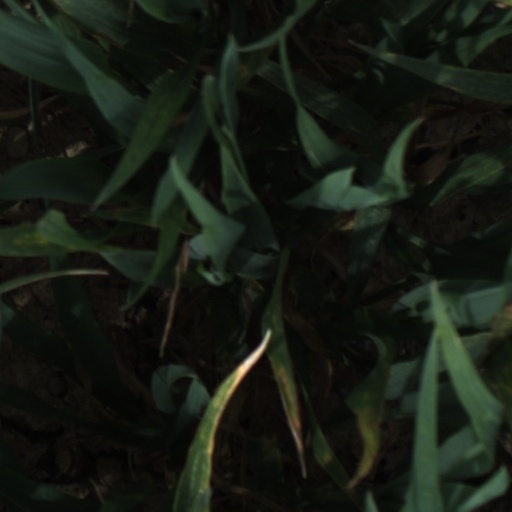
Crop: wheat